Question: Please indicate a possible affordance area of baseball bat that can be used for holding
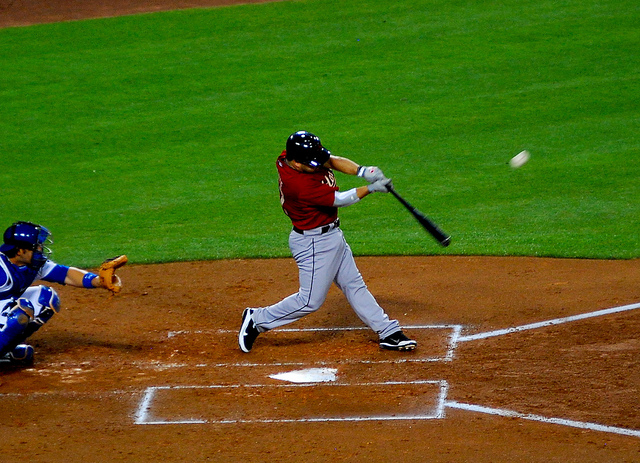
Answer: [357.06, 159.41, 398.69, 197.993]